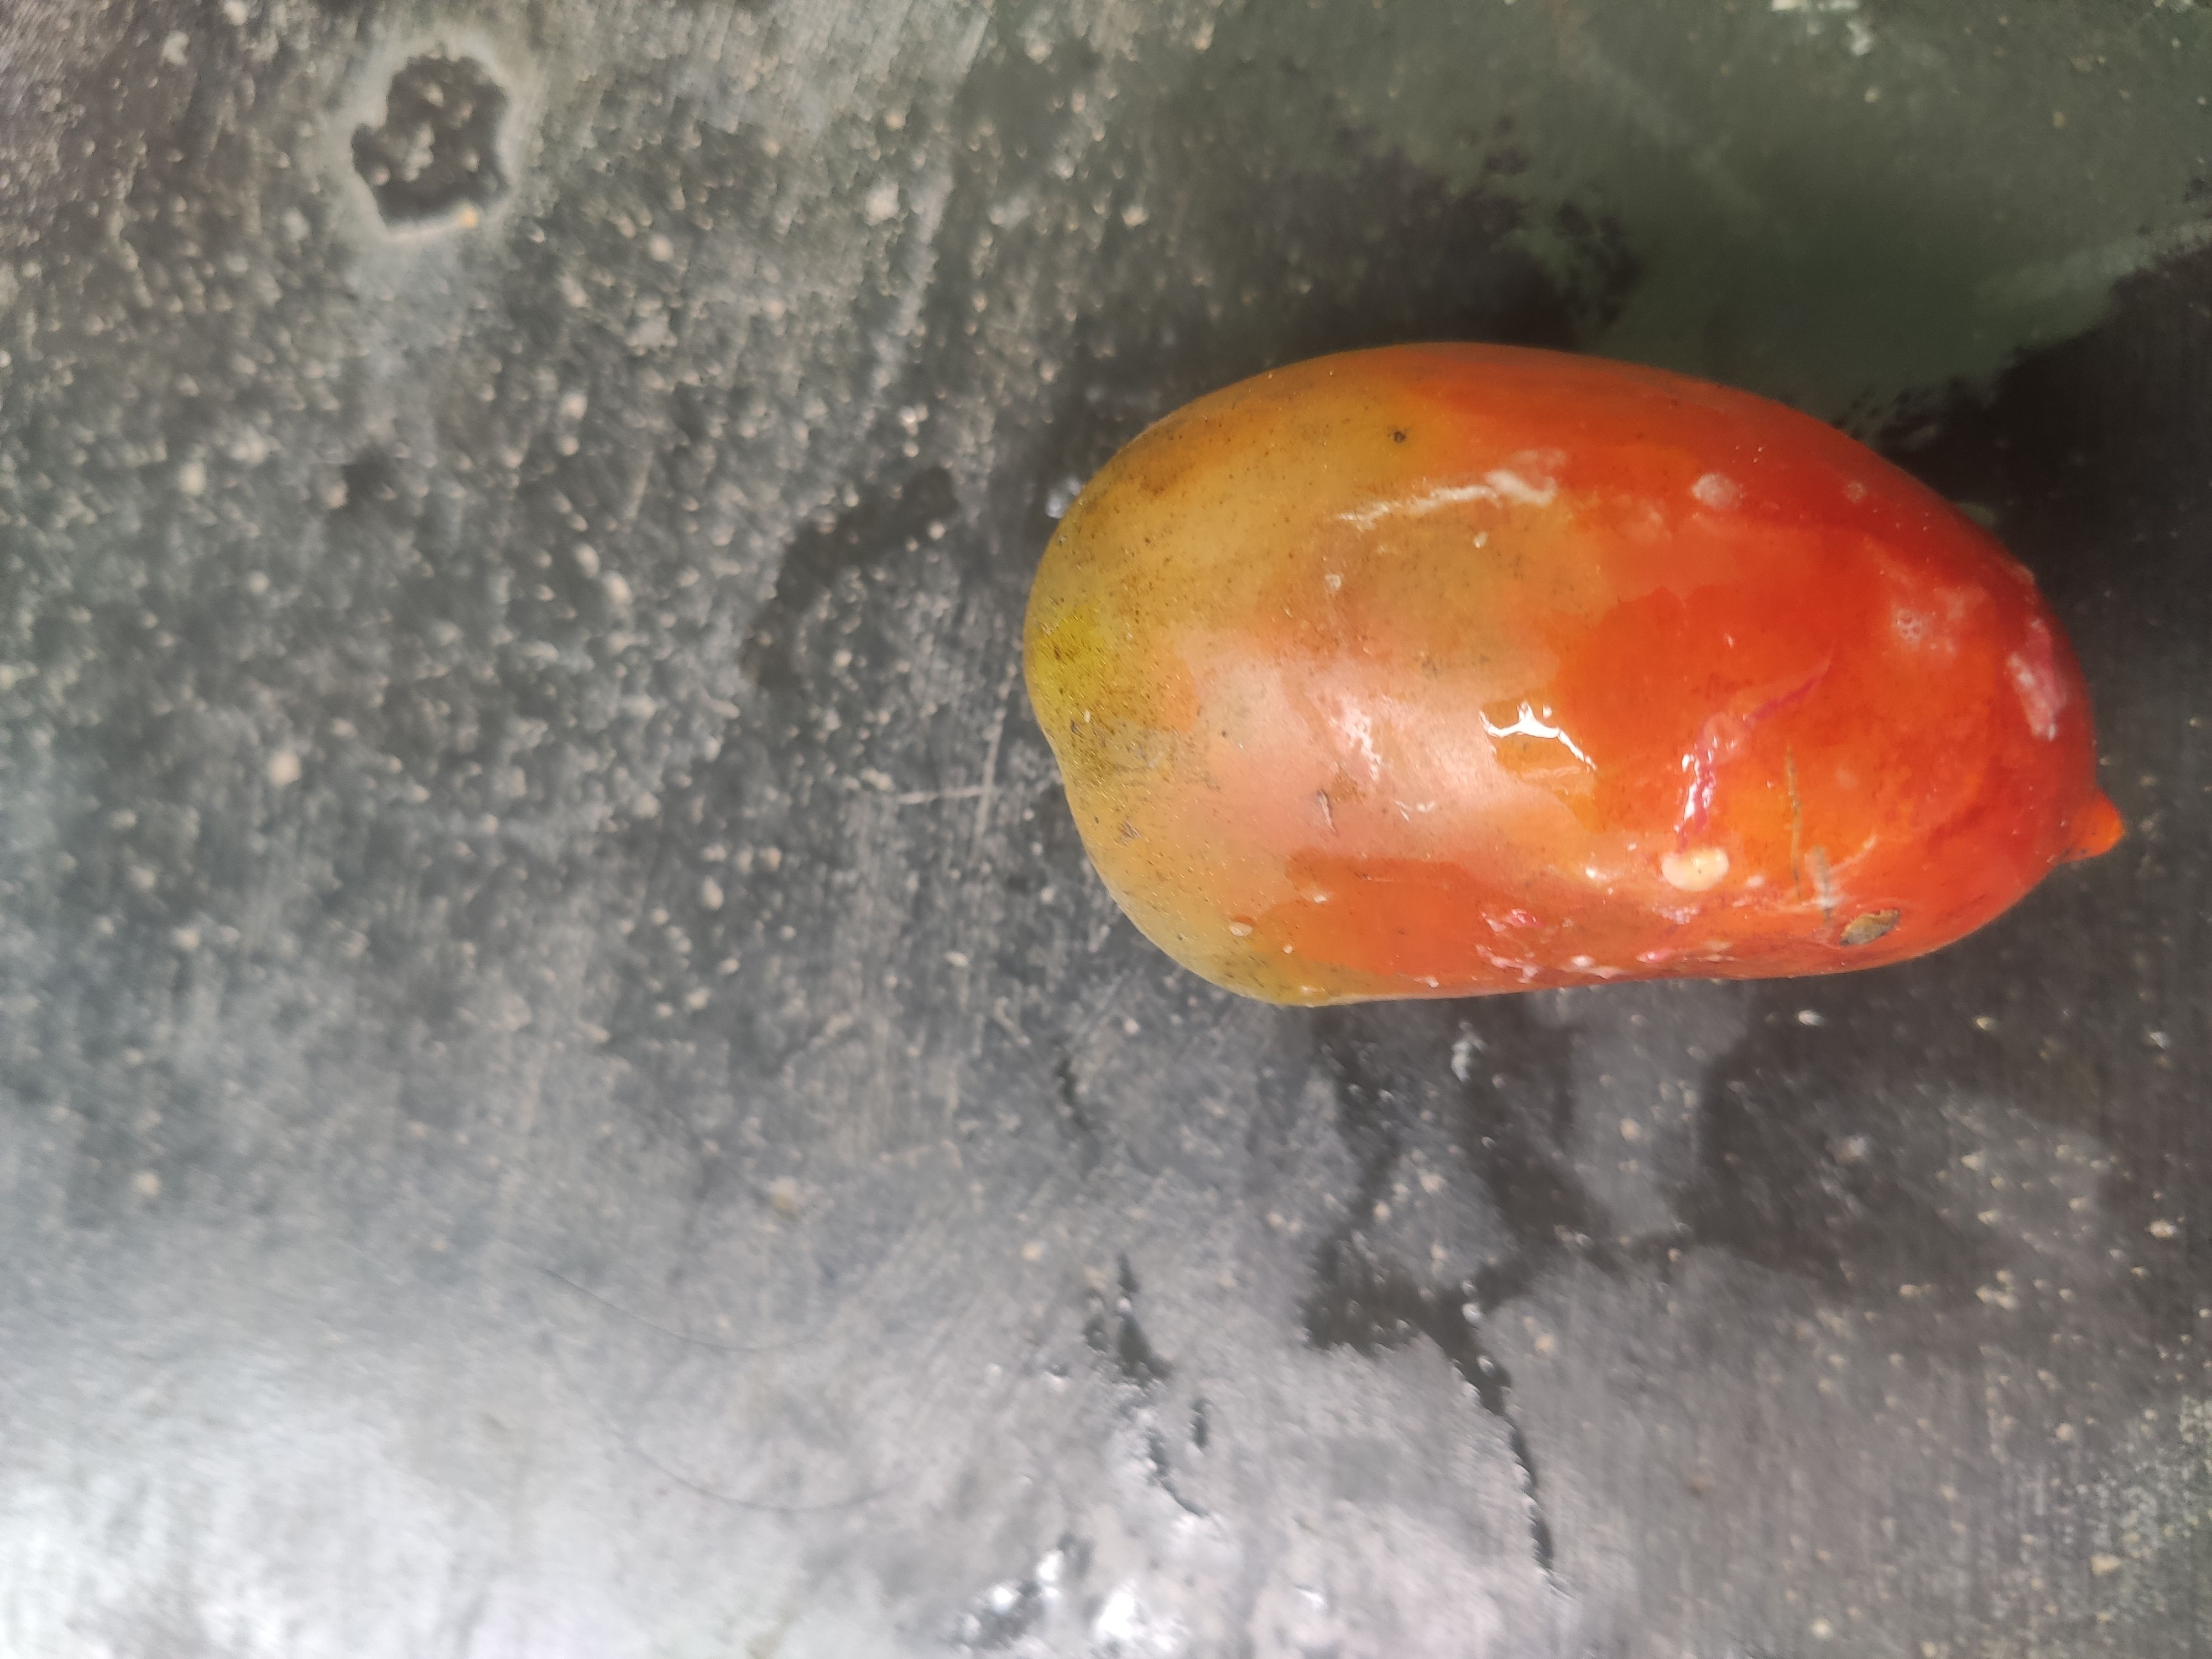
Fruit: tomatoes
Grade: 3rd-grade